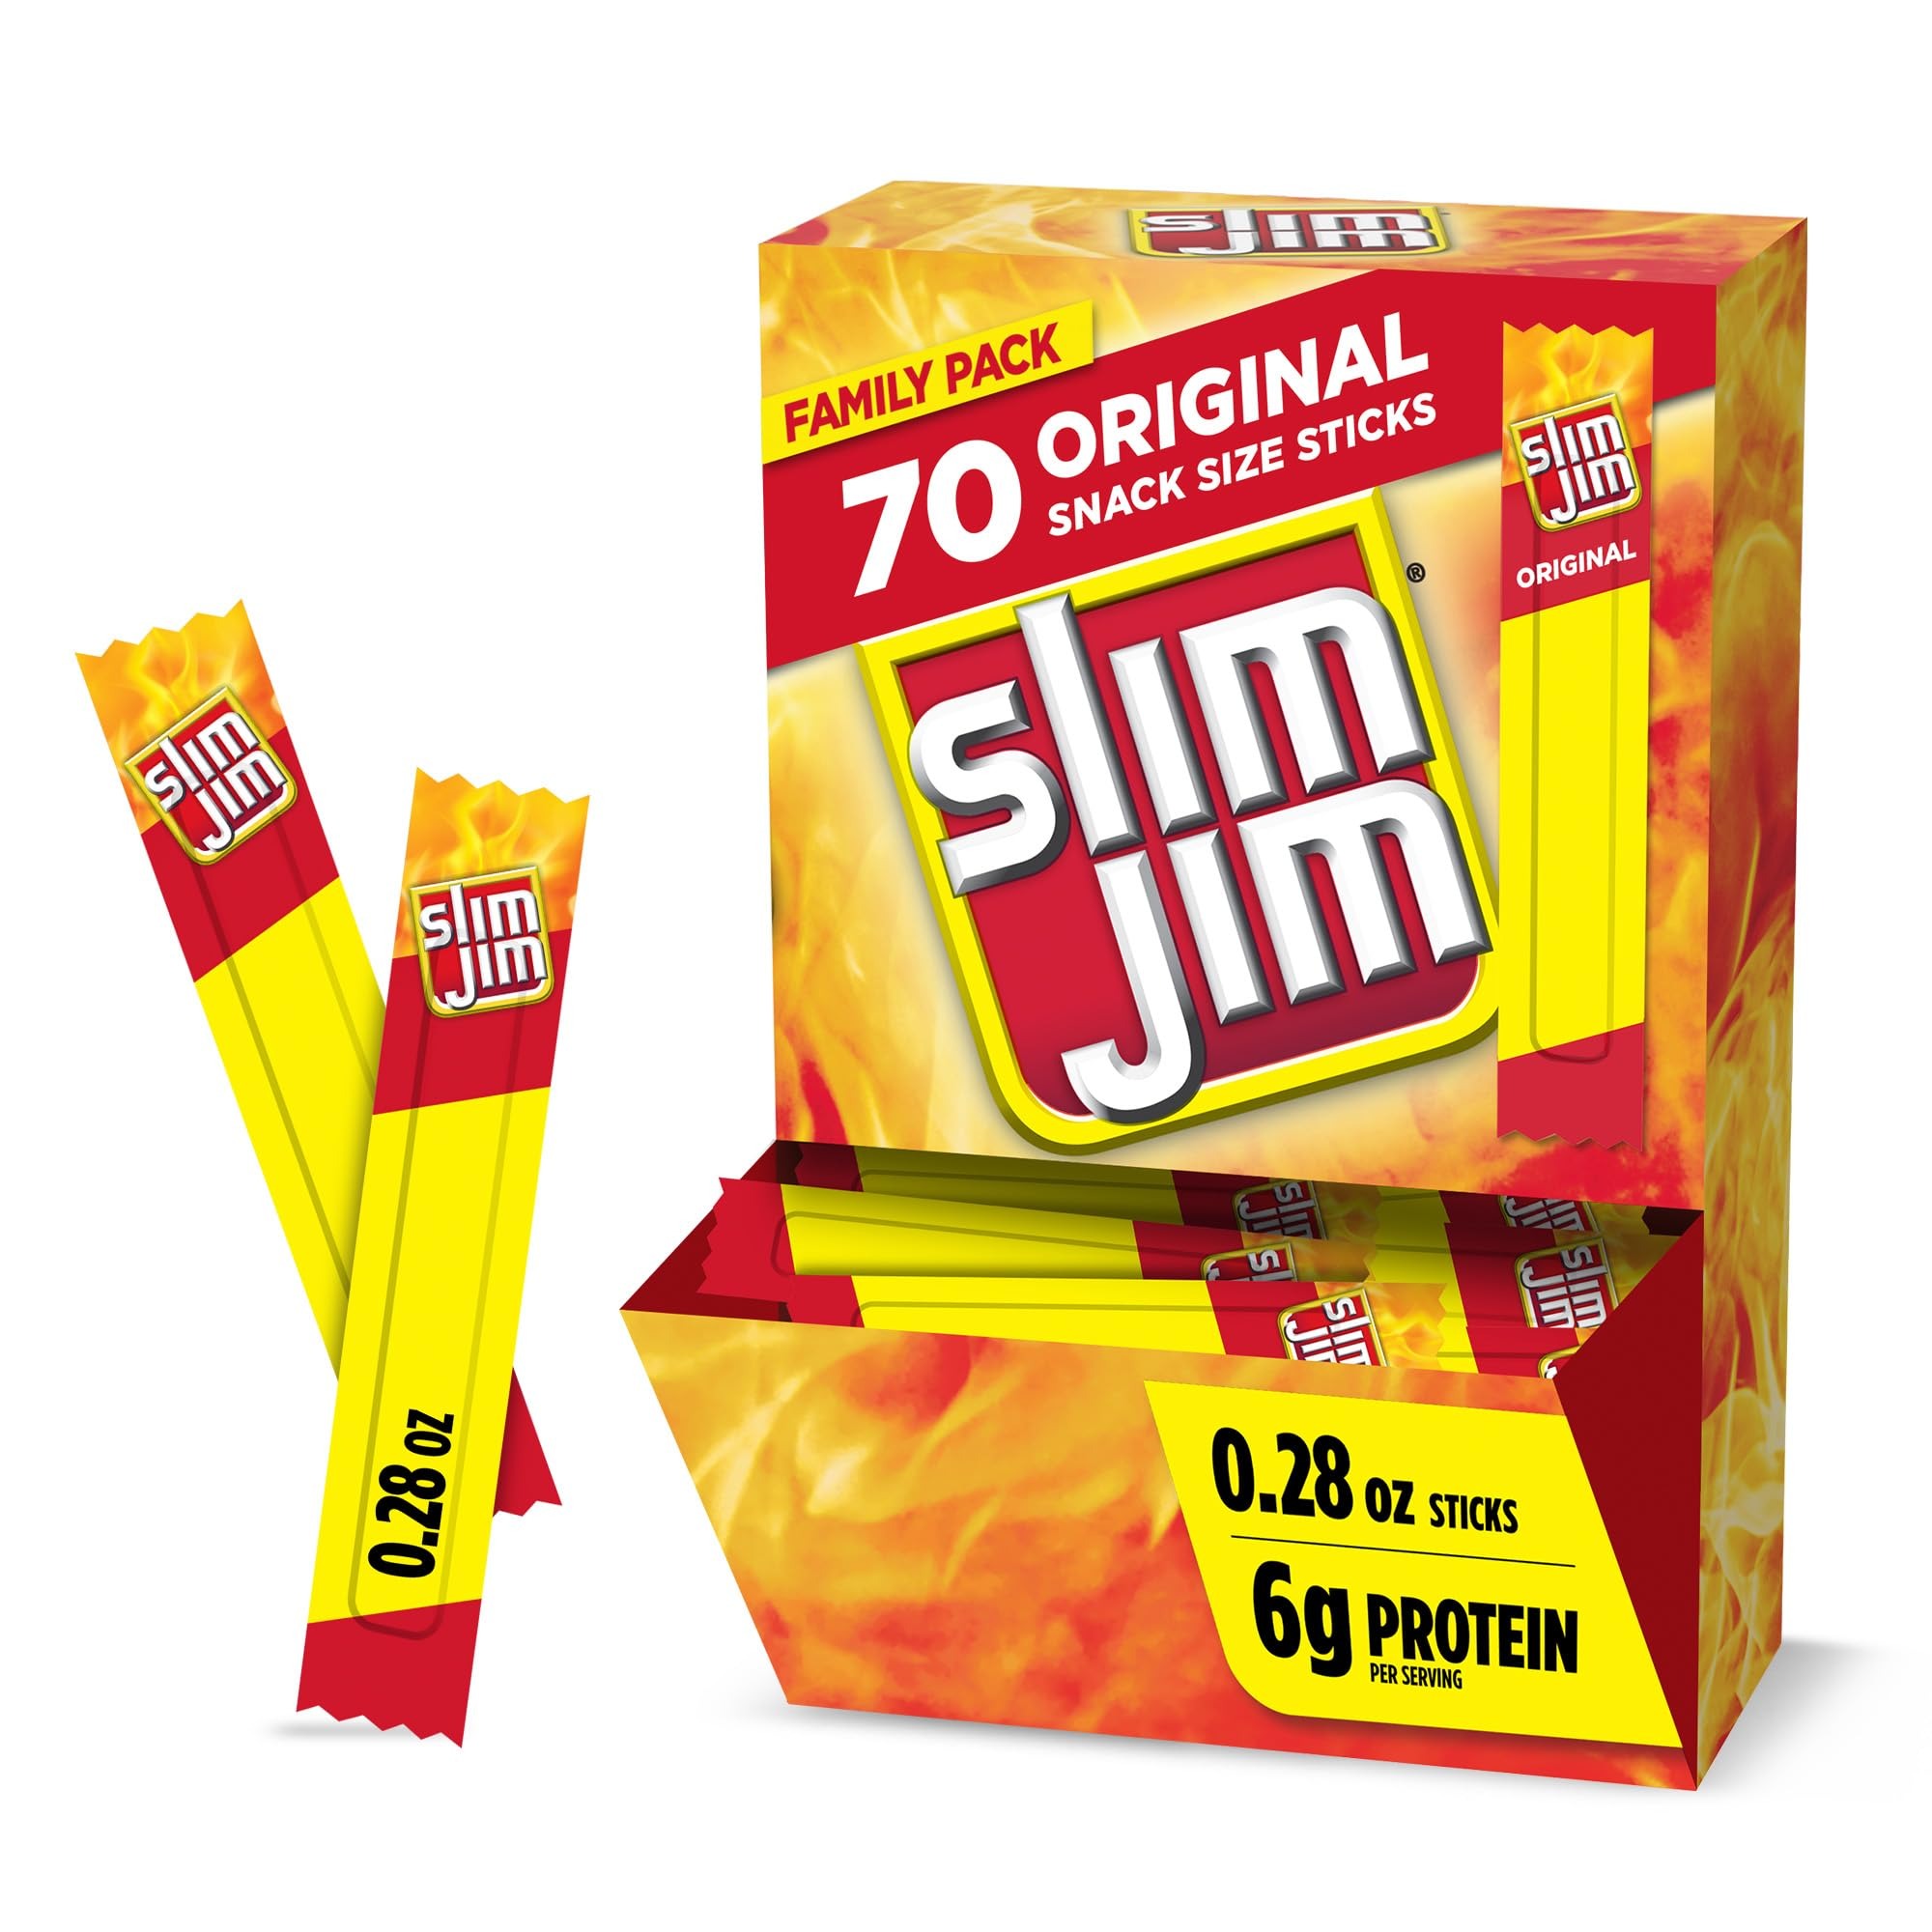
Item Name: Slim Jim Original Smoked Snack Sticks, Keto Friendly Snack, Meat Snacks, 0.28 oz. Sticks, 70 Count
Bullet Point 1: One 70-count box of 0.28 oz. Slim Jim Original Snack Size Smoked Meat Sticks, Family Pack
Bullet Point 2: Original snack size sticks bring a smoky, intense flavor using spicy beef, pork and chicken
Bullet Point 3: Contains 6 grams of protein per serving and no artificial flavors or colors
Bullet Point 4: These individually wrapped snacks are highly portable, on-the-go meat sticks that'll kick hunger to the curb
Bullet Point 5: Stock up and bring intensely bold flavor to lunchtime, after school snacks, travel snacks or anytime
Value: nan
Unit: None

Price: 16.98